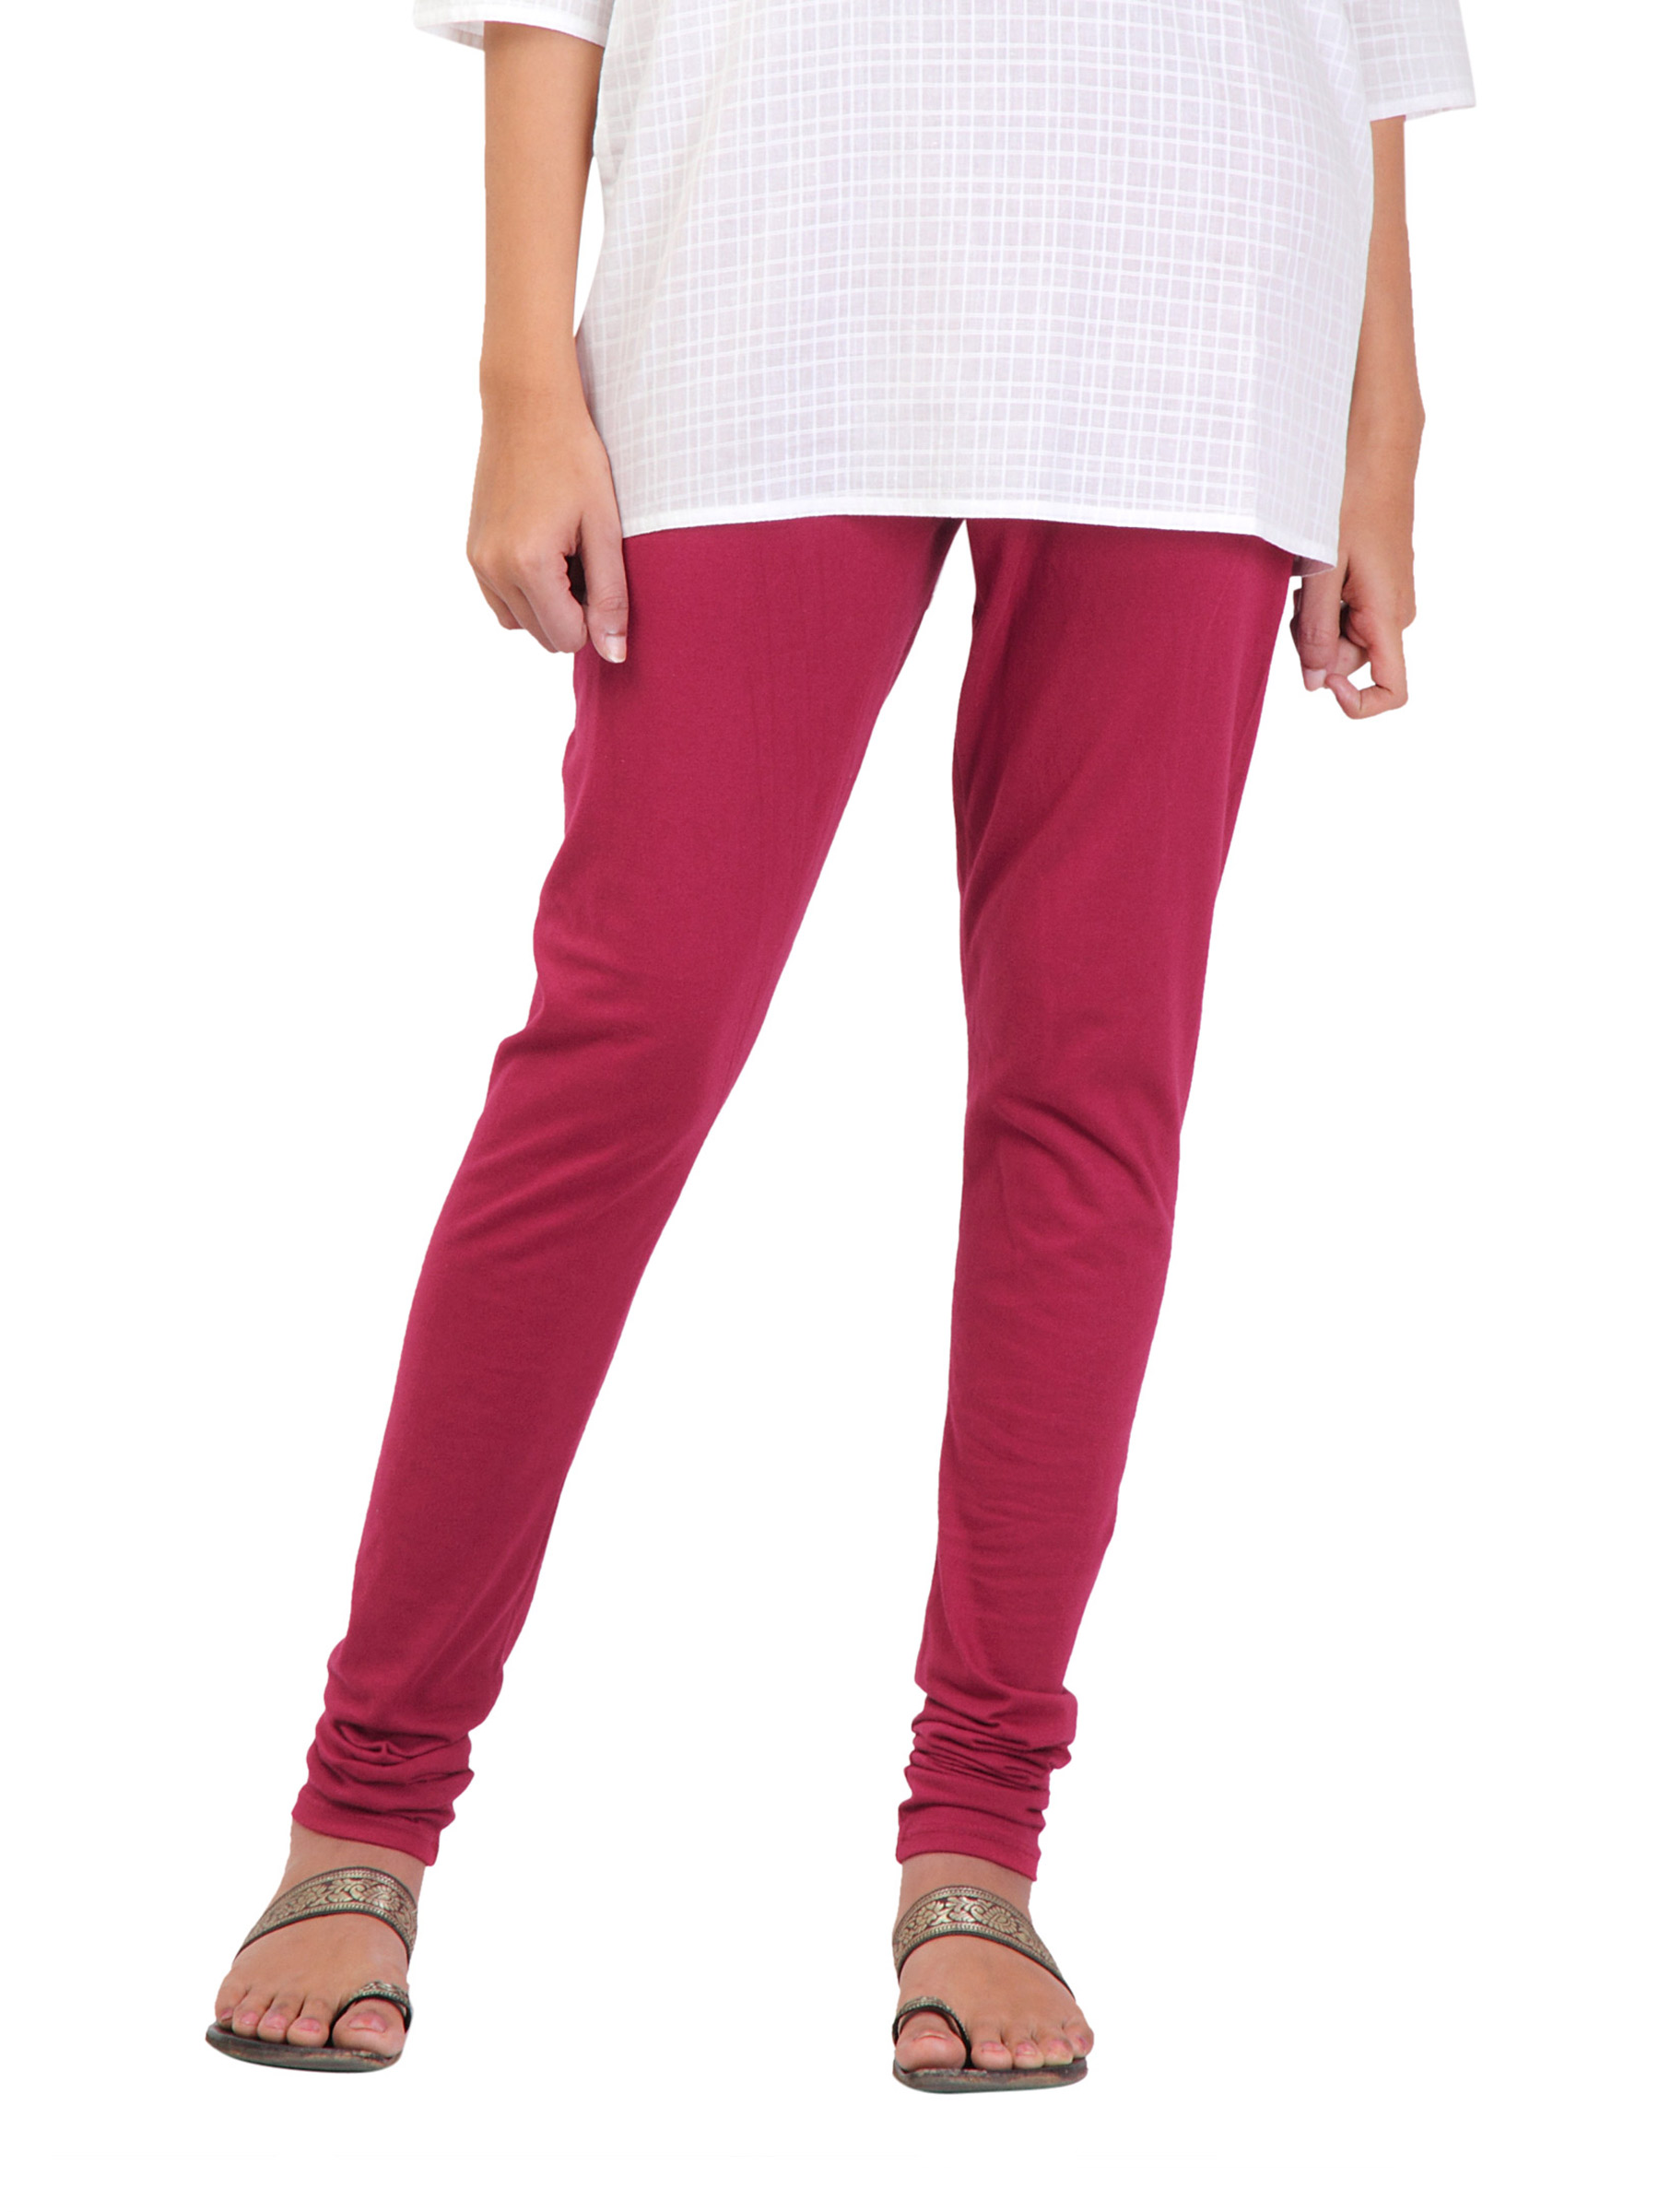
Aurelia Women Solid Red Leggings
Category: Apparel / Bottomwear / Leggings
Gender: Women
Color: Red
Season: Fall 2011
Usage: Ethnic